Southdale Library

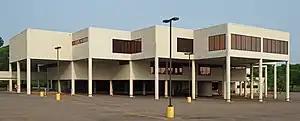
A white three-story building, where portions of the second and third stories are suspended over the parking lot on cylindrical supports

Southdale Library is an American public library that closed on January 6, 2025. A brand new Southdale Library will be built on the existing site. The new building will be shared with the Edina Art Center and is planned to open in Summer 2027. It is located in Edina, Minnesota, United States. At 60,000 square feet, it is one of the largest in the Hennepin County Library system. The building was a part of a complex that also housed district courts. The library offers materials in English, Chinese, Russian, Somali, Spanish, and Vietnamese.